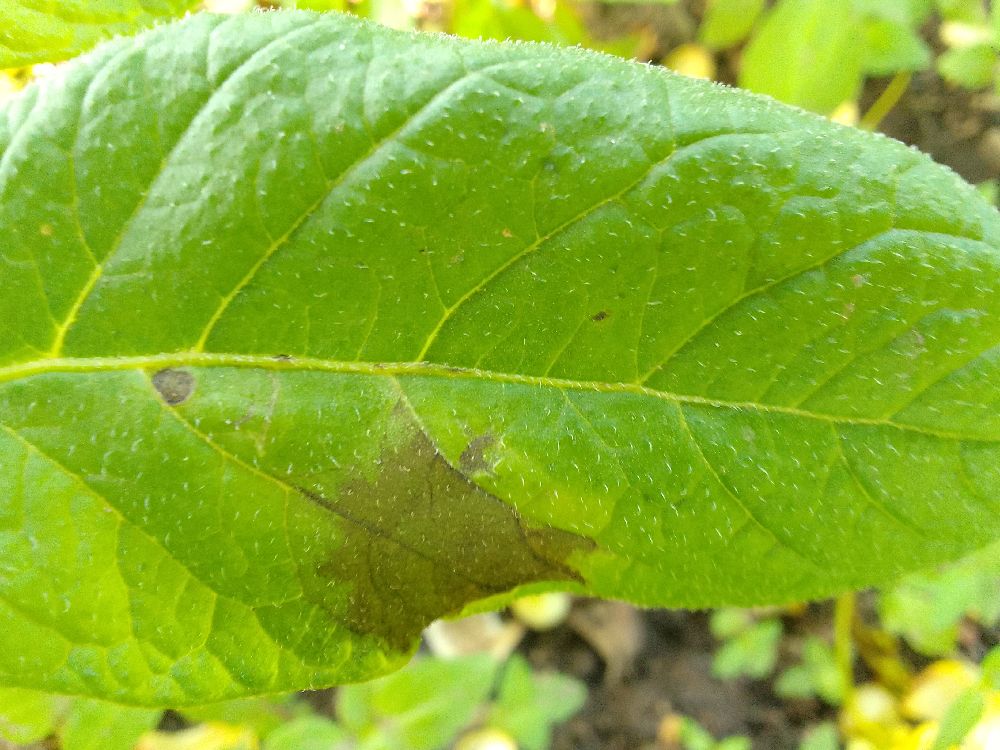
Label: Late blight